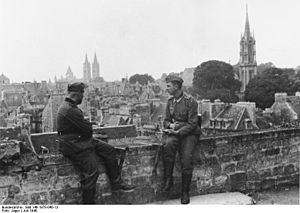
Cet article traite de l'histoire de Caen.
Cette chronologie de Caen recense les grands événements qui ont marqué l'histoire de la ville de Caen, capitale de la région Basse-Normandie et de sa proche couronne.
Le château de Caen est un ensemble fortifié du centre-ville ancien de Caen. Fondé vers 1060 par Guillaume le Conquérant, il connait de nombreux aménagements au fil des siècles. Avec 5,5 hectares, c’est l’un des plus grands châteaux d’Europe.